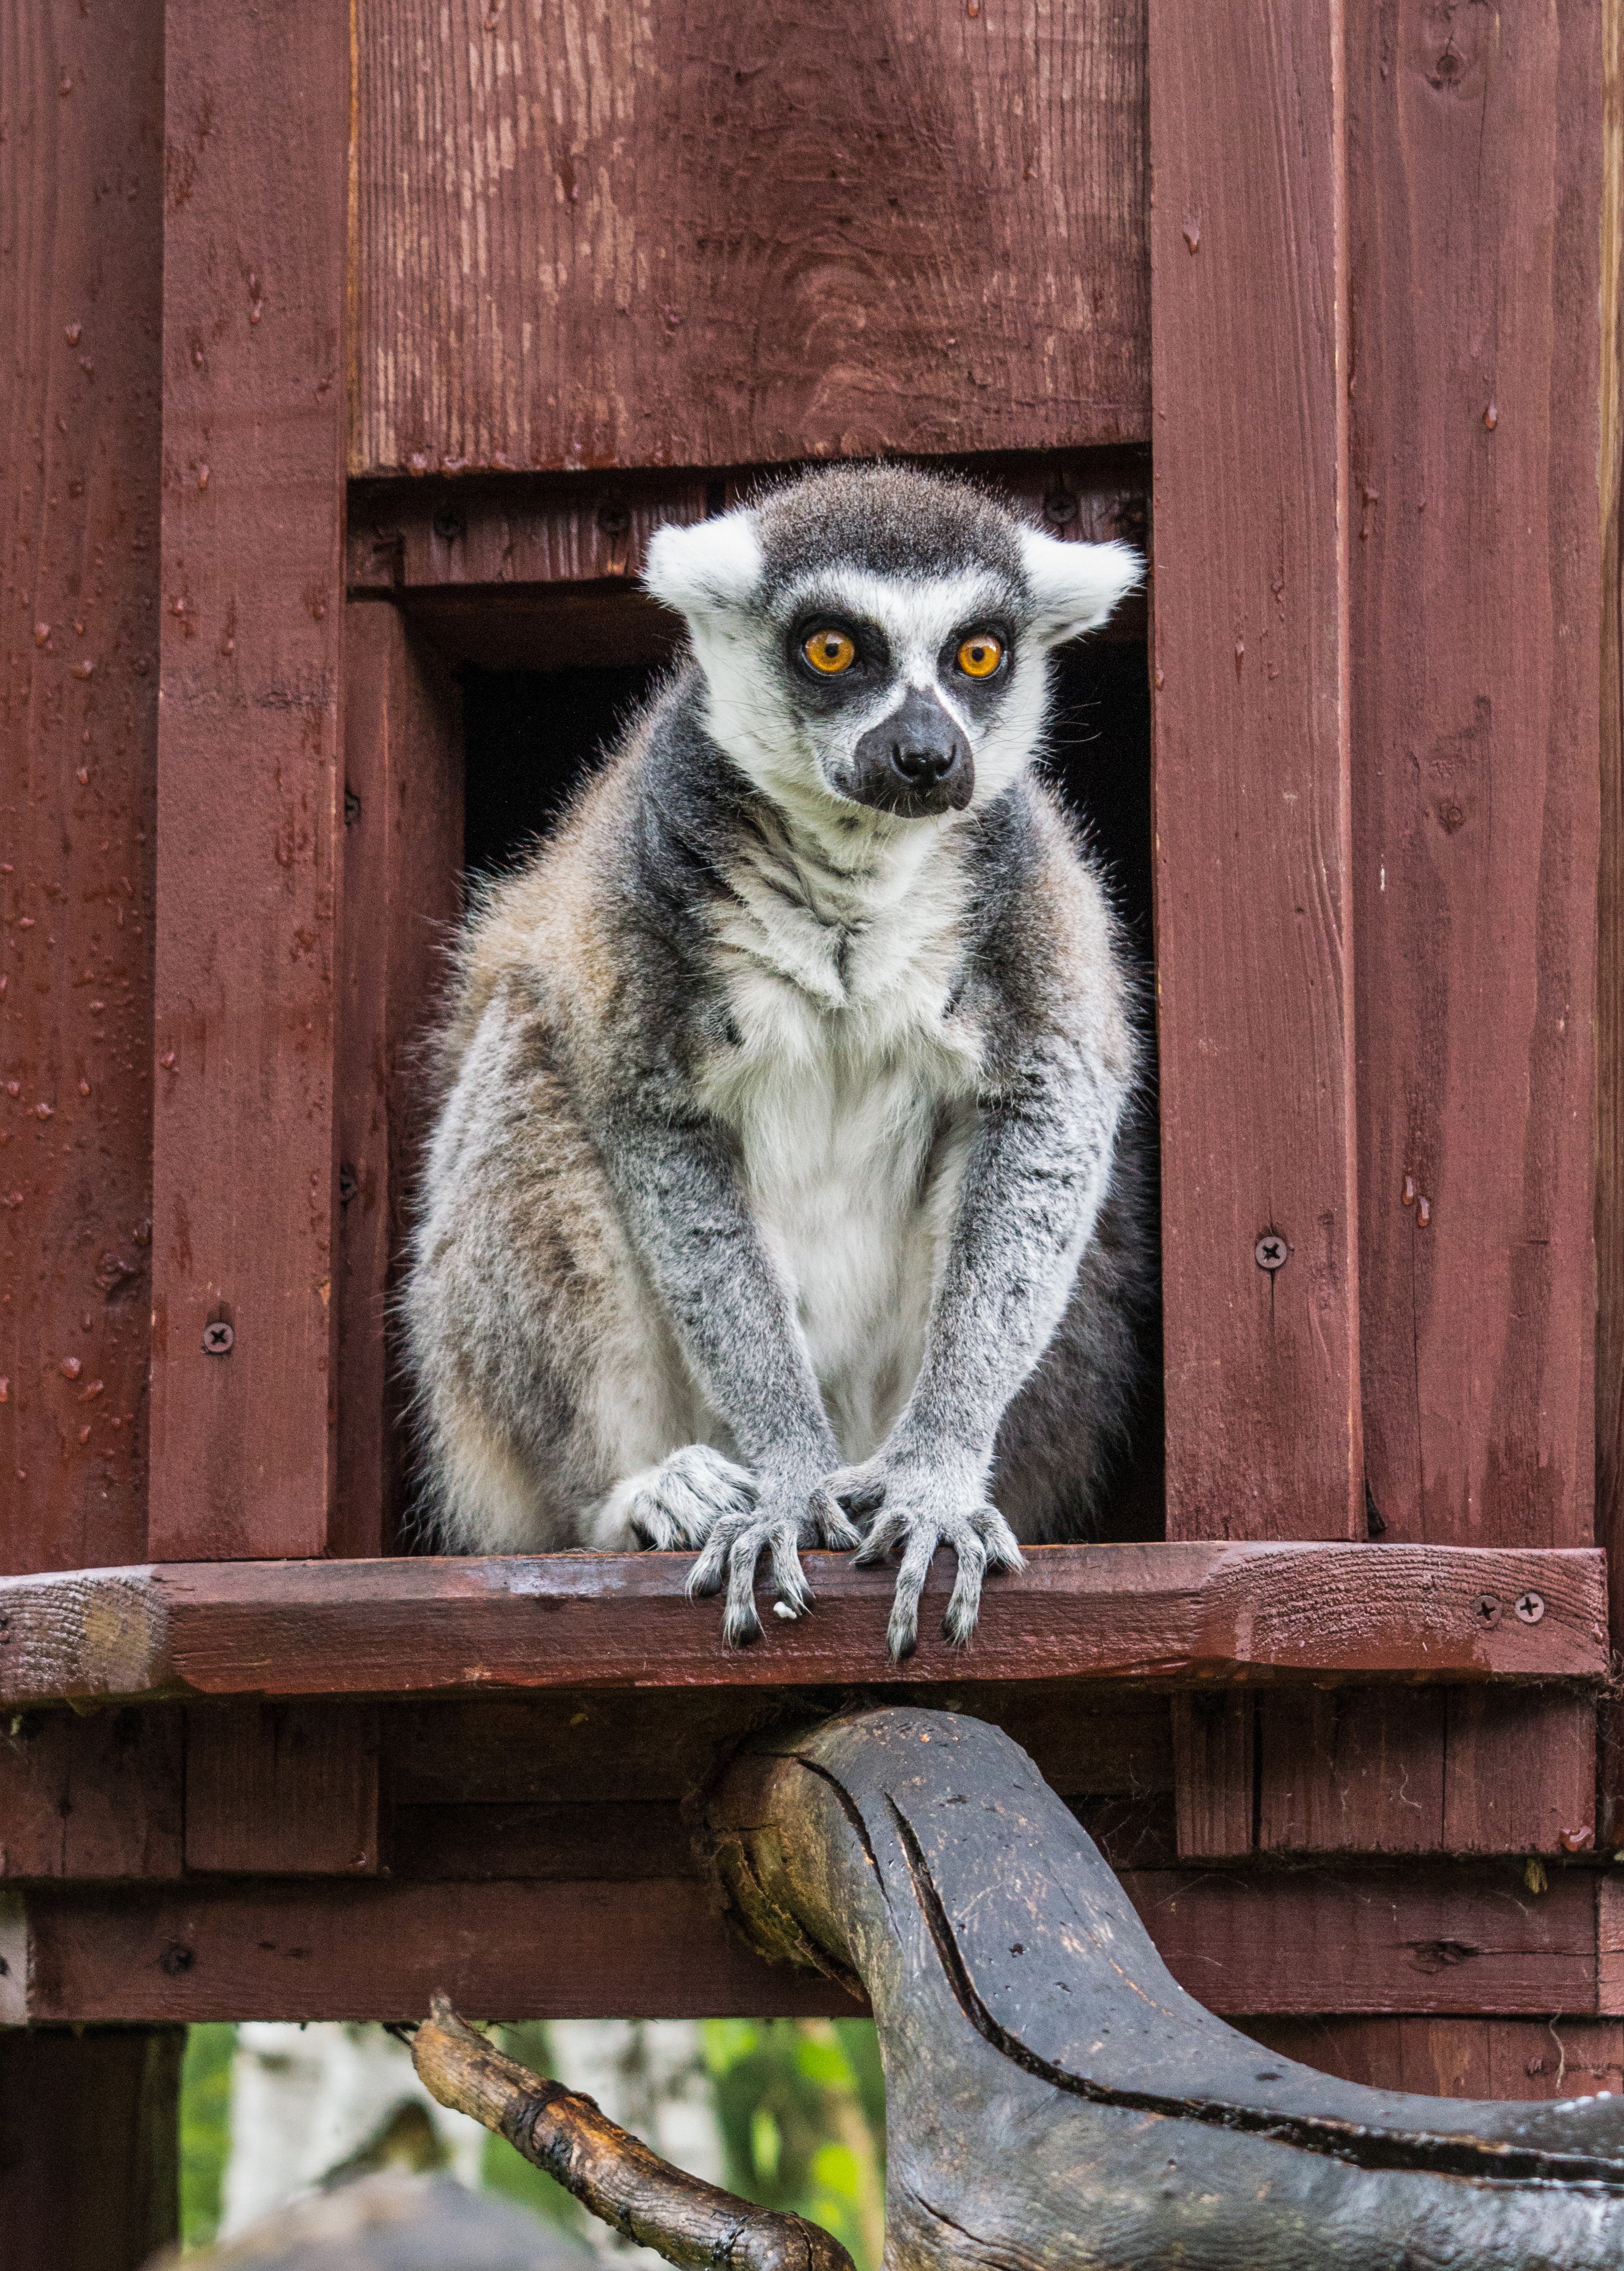
nature, animal, wildlife, zoo, fur, fauna, primate, snout, madagascar, lemur, african